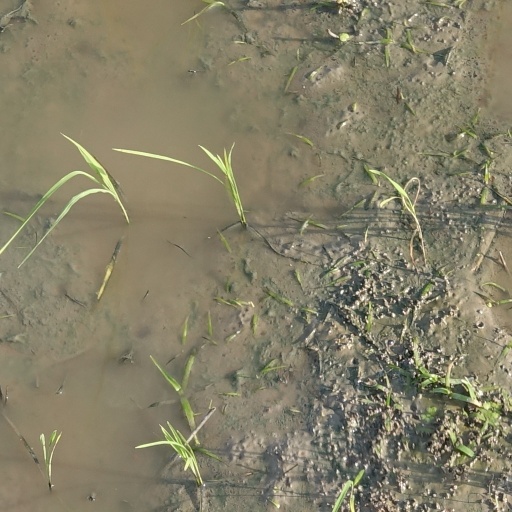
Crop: rice